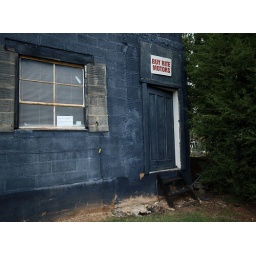
I keep returning to this blue building in Booneville. I'm fascinated by the color and the different textures of the walls.